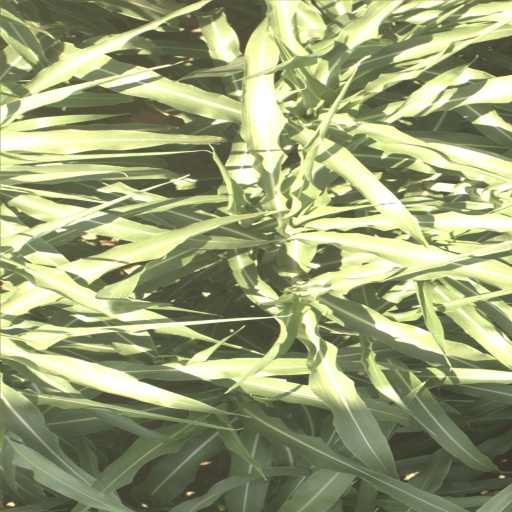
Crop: sorghum